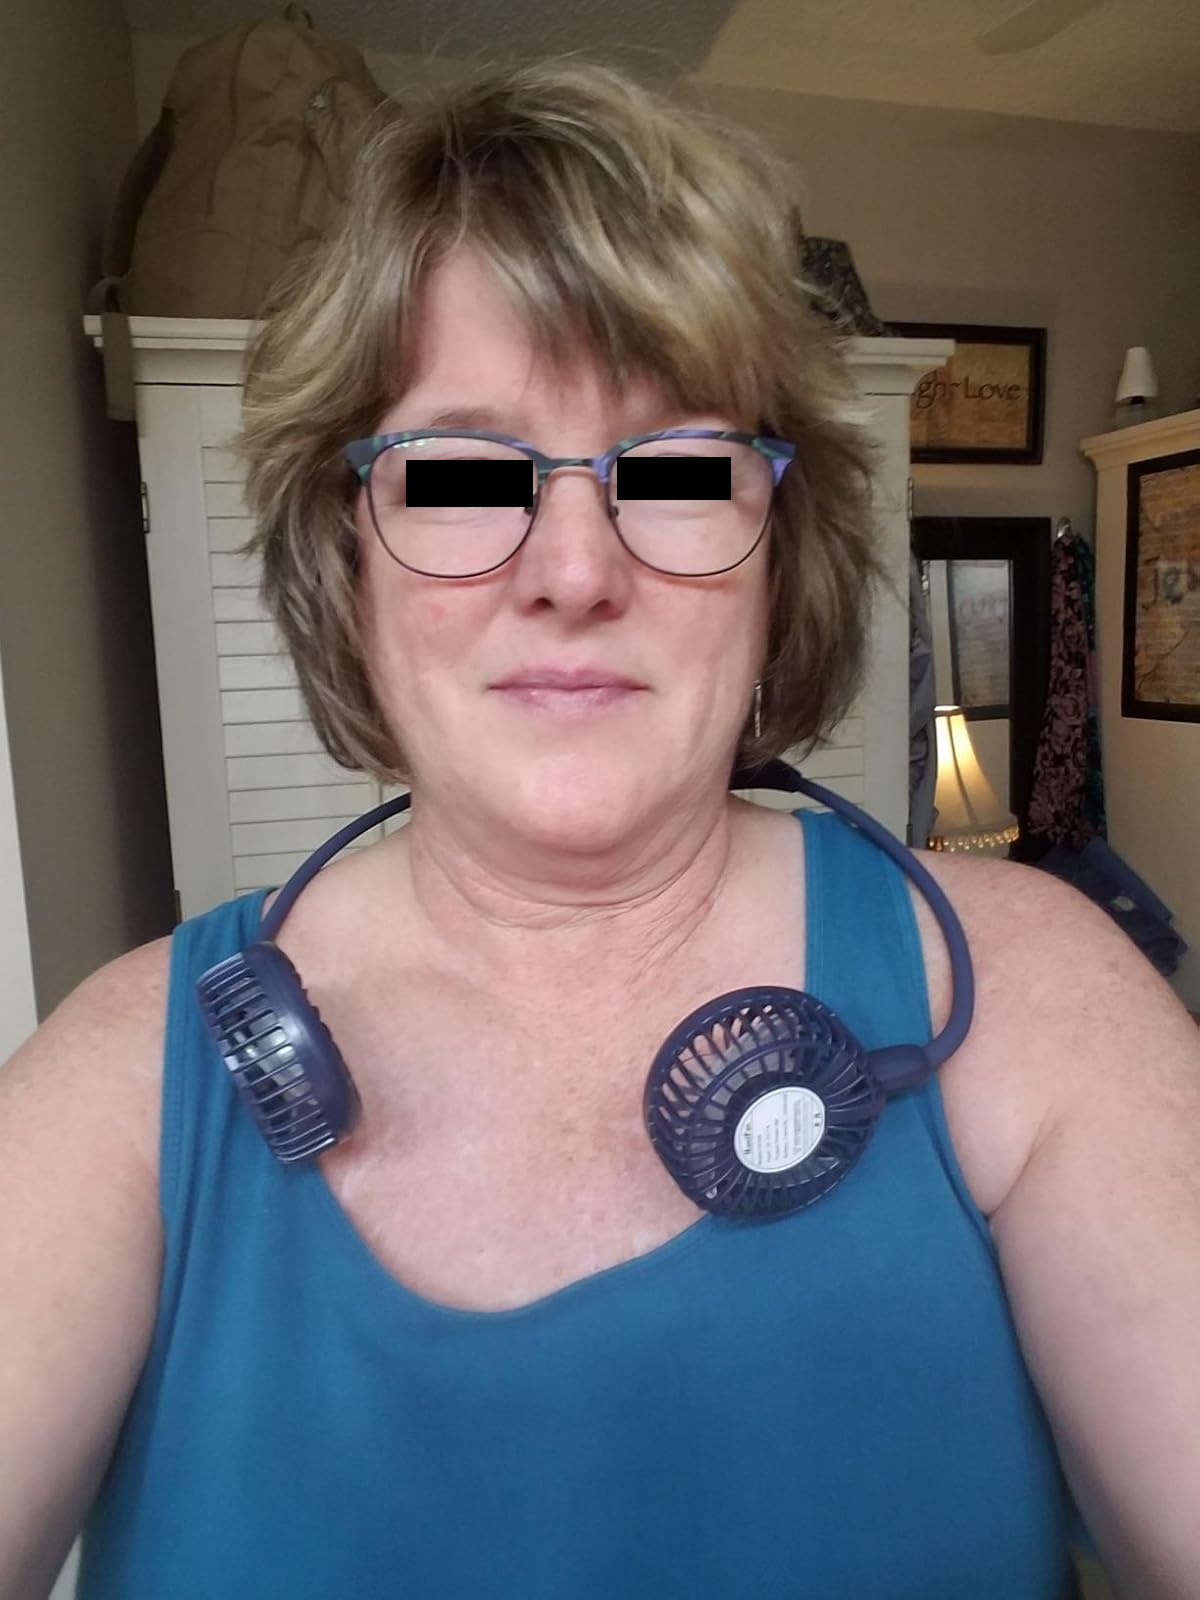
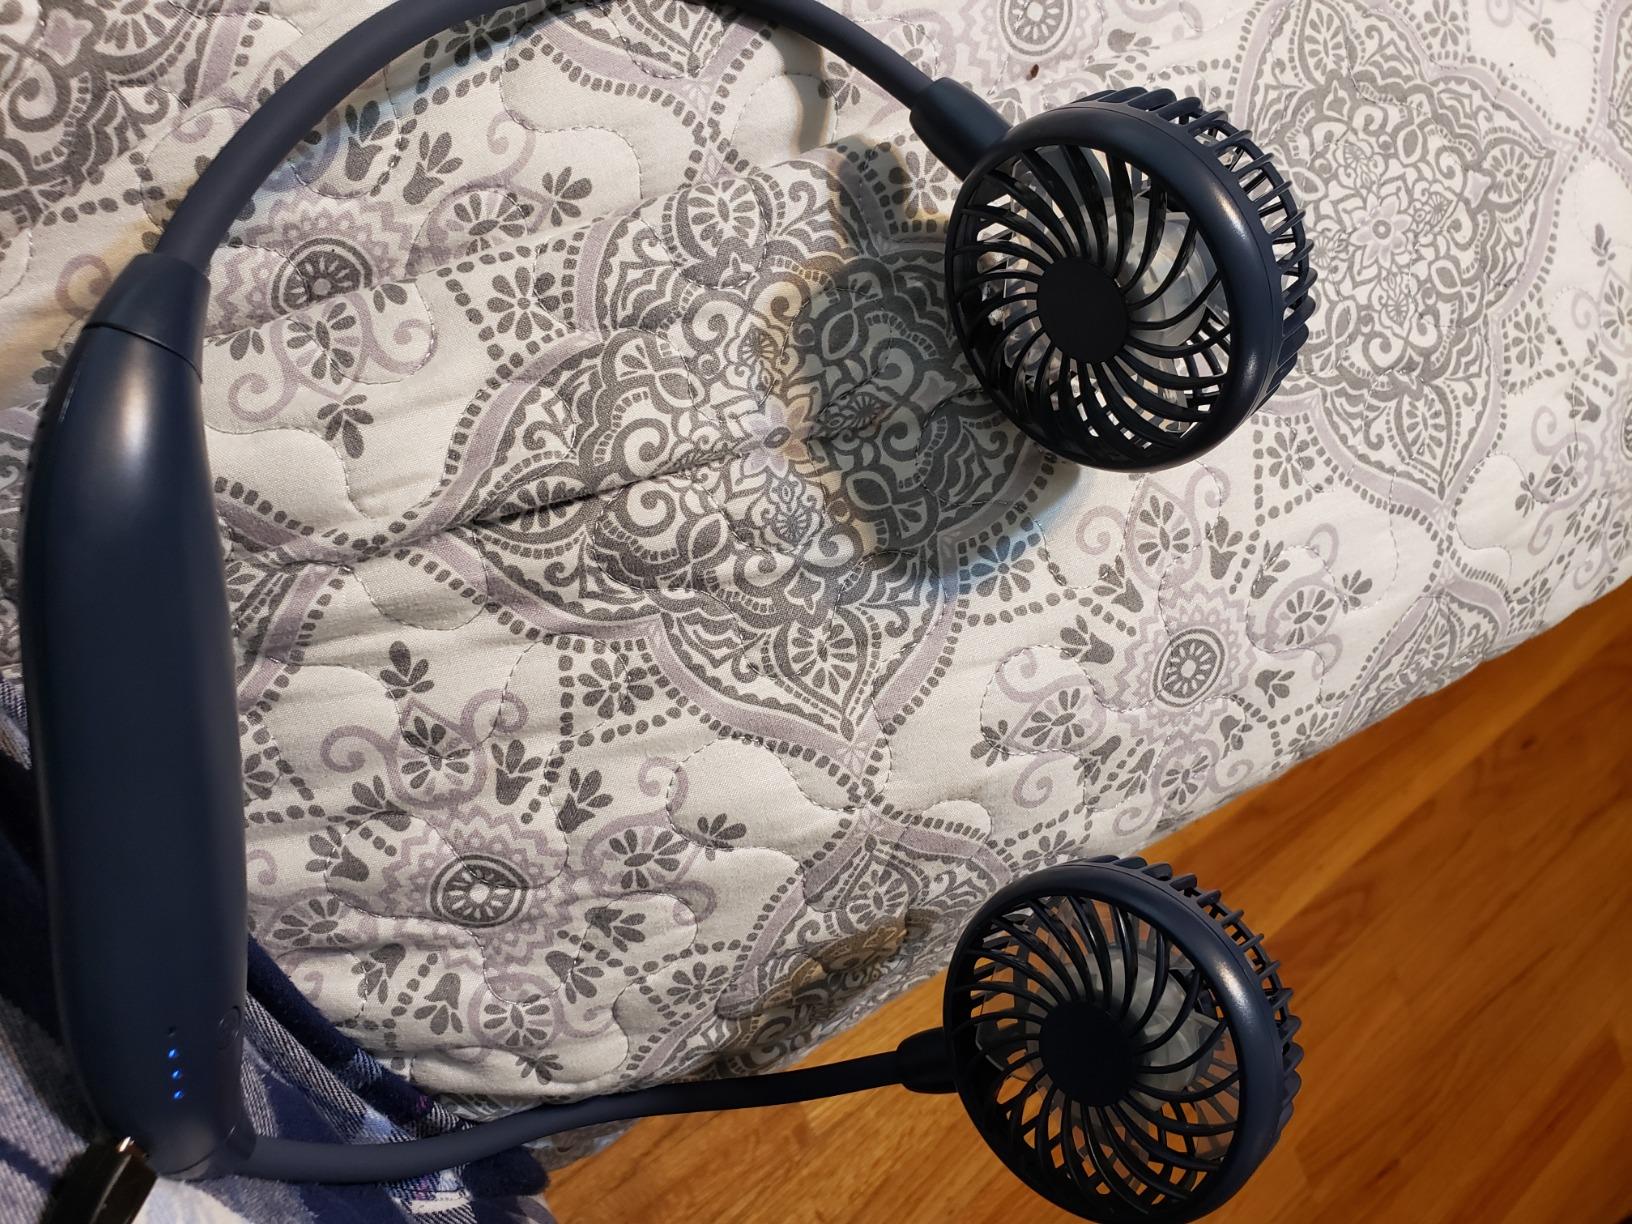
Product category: fan
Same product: yes